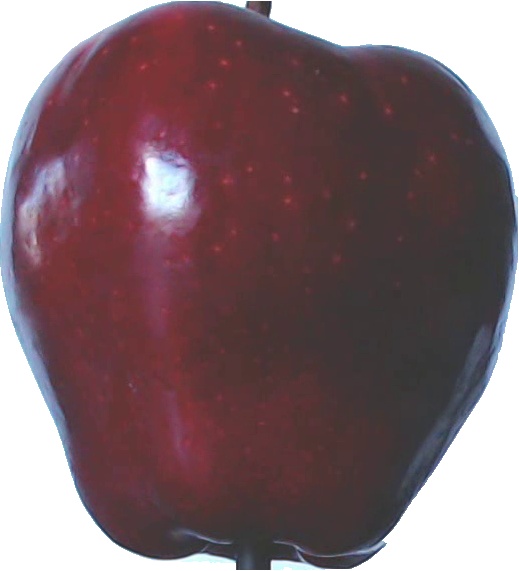
Label: apple_red_delicios_1